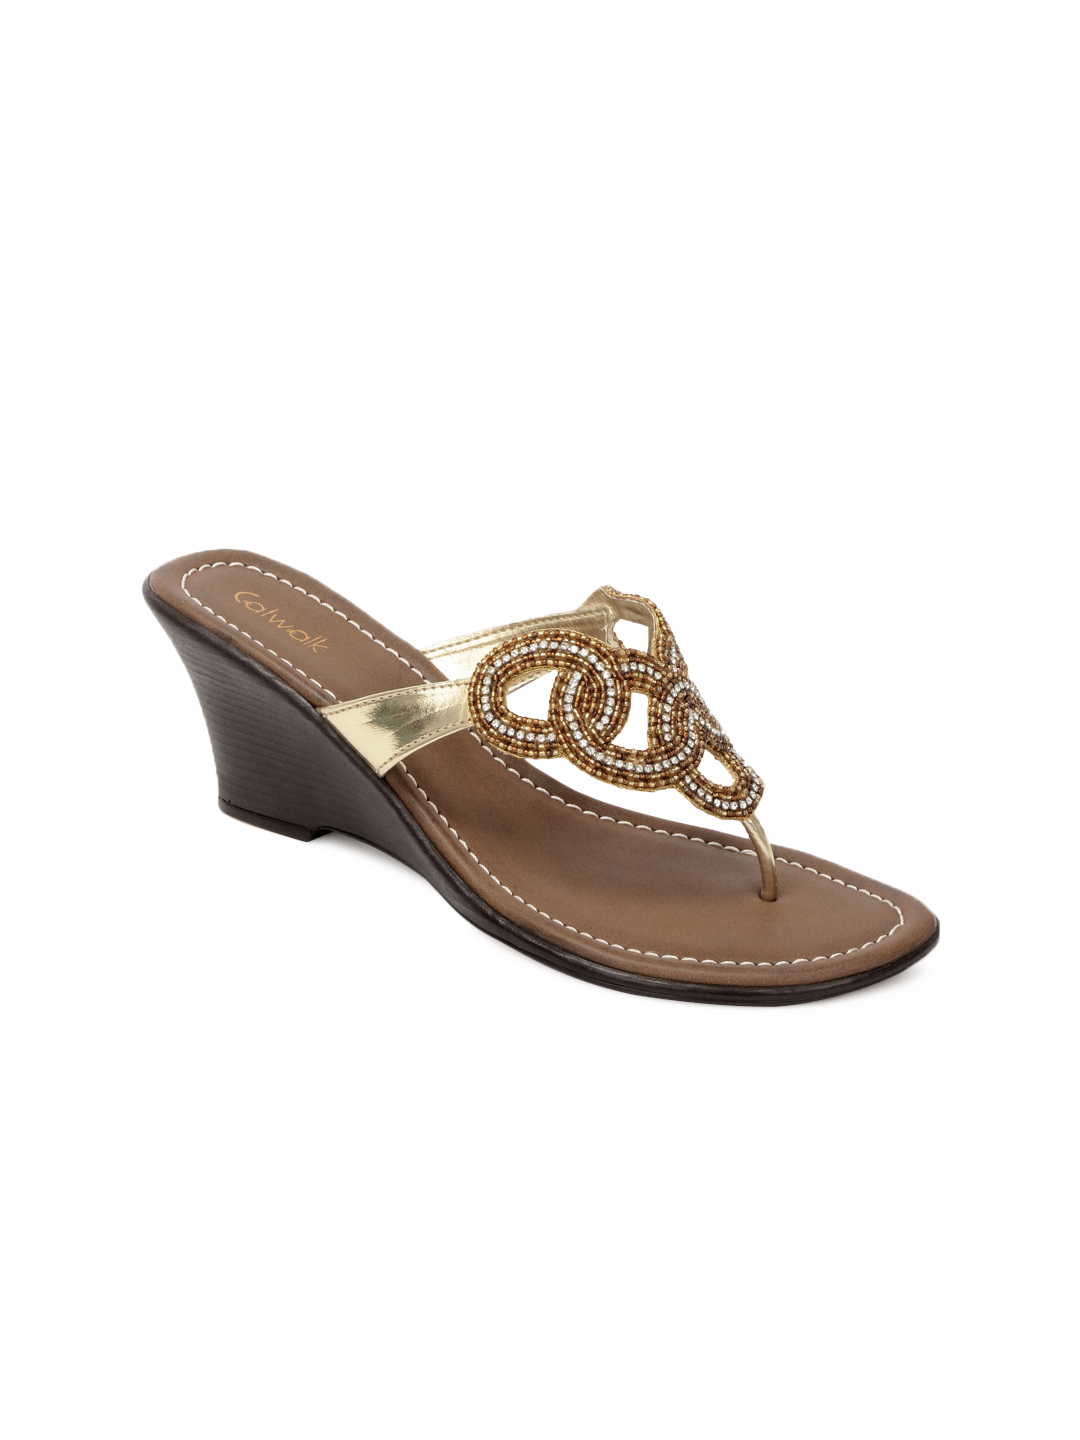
Catwalk Women Gold Toned Wedges
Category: Footwear / Shoes / Heels
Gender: Women
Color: Gold
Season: Summer 2012
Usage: Casual